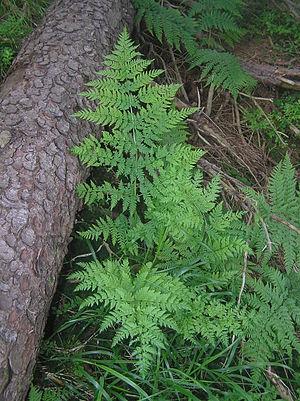
Dryopteris expansa, de noms communs Dryoptère dressée, Dryoptéris étalé ou Dryoptéris élargi, est une espèce de fougères du genre Dryopteris appartenant à la famille des Dryopteridaceae que l'on trouve en Eurasie, jusqu'à l'Altaï, au Groenland et en Amérique du Nord.